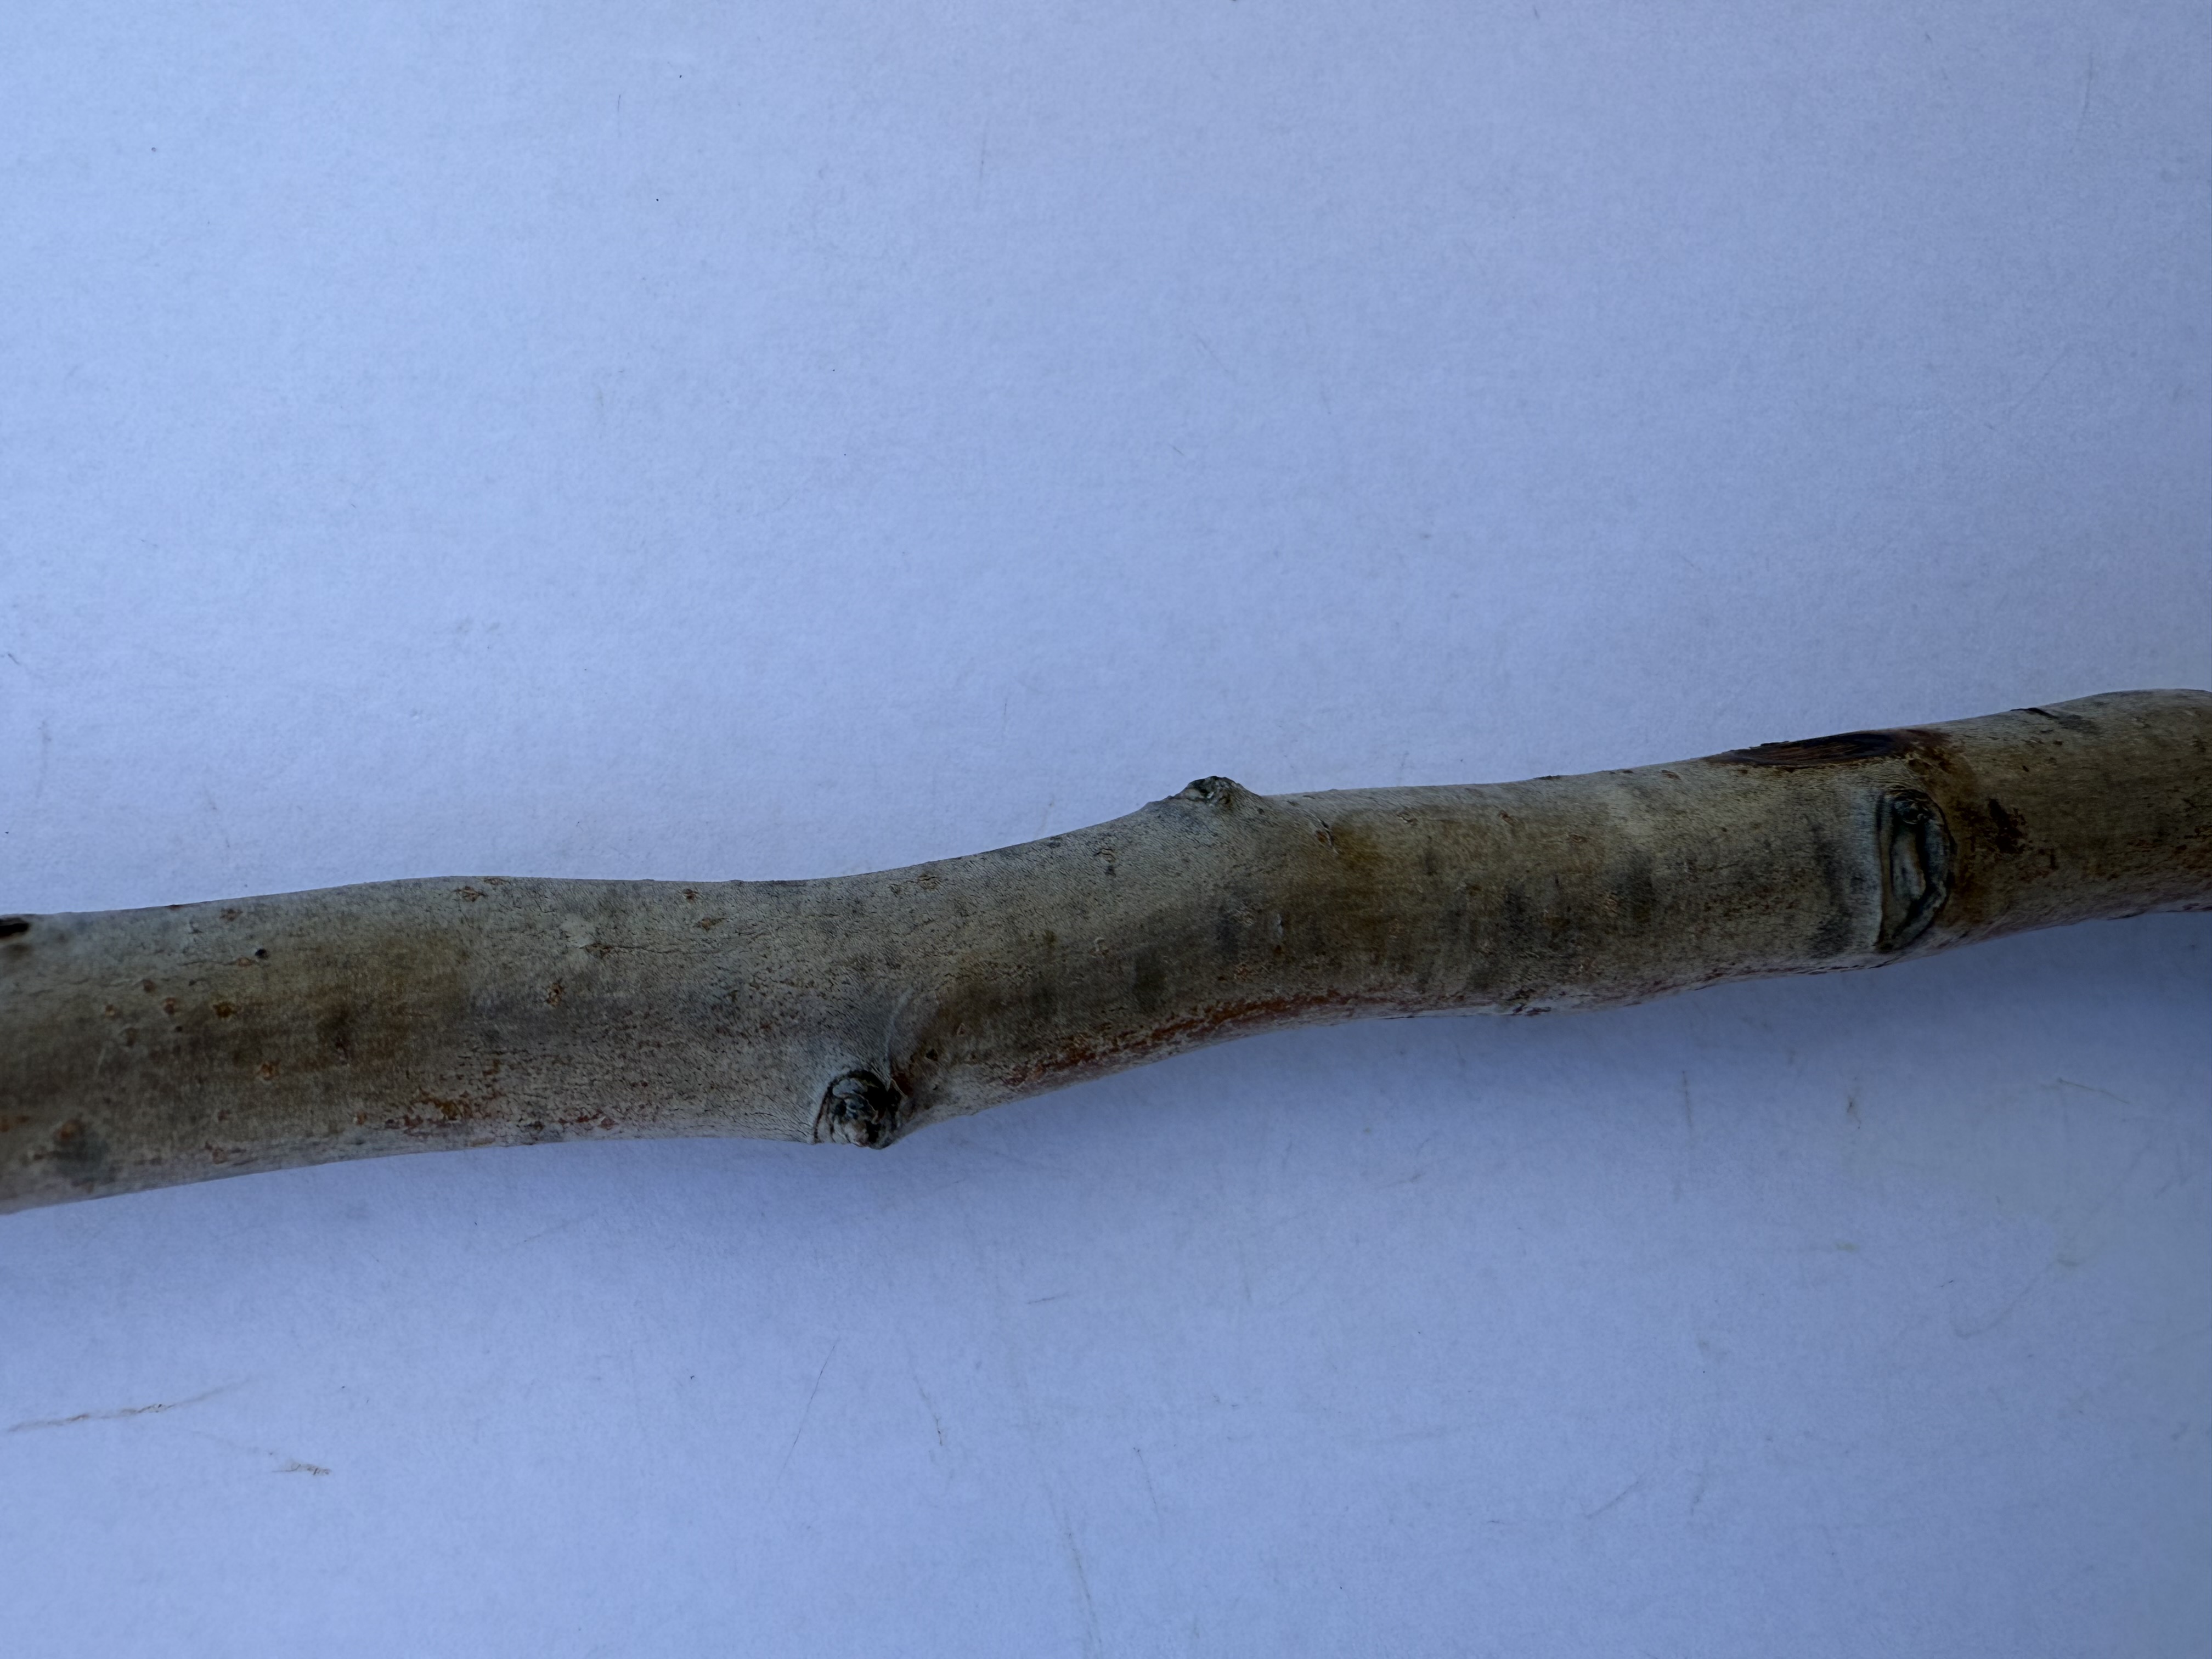
Variety: Kagizman Long Apple